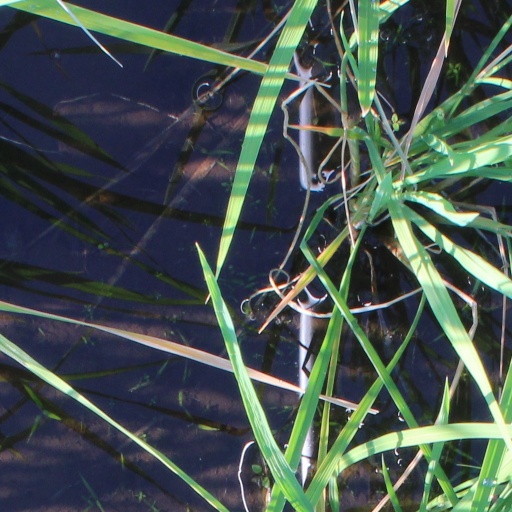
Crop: rice